Alexander Tkachov (politician)

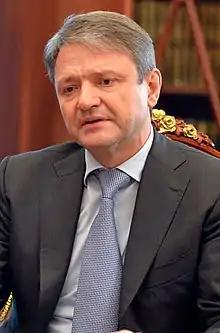
Tkachov in 2015

Alexander Nikolayevich Tkachov (born 23 December 1960) is businessman of the agribusiness group Tkachev Agrocomplex. He was a Russian politician who has served as Minister of Agriculture of Russia in Dmitry Medvedev's Cabinet from April 2015 to May 2018. Previously he was Governor of Krasnodar Krai in the southern European part of Russia from 2001 to 2015.